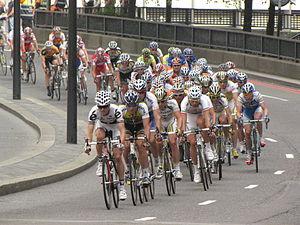
Le Tour de Grande-Bretagne 2009 est la 6ᵉ édition de la nouvelle formule du Tour de Grande-Bretagne et la 70ᵉ édition toutes formules confondues. C'est une course UCI de catégorie 2.1, de huit étapes, qui s'est déroulée du 12 au 19 septembre. Elle fait partie de l'UCI Europe Tour 2009. La course commence à Scunthorpe et se termine avec un circuit à Londres.